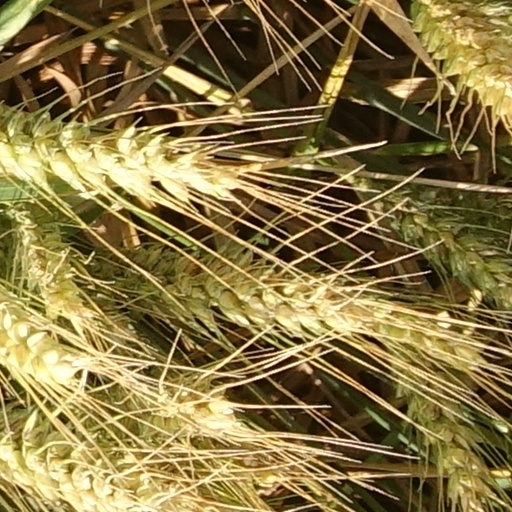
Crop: wheat